Moetai Brotherson

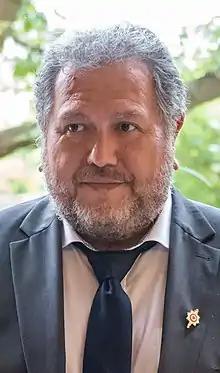
Brotherson in 2017

Moetai Charles Brotherson (born 22 October 1969) is a French Polynesian politician who has served as President of French Polynesia since 12 May 2023.